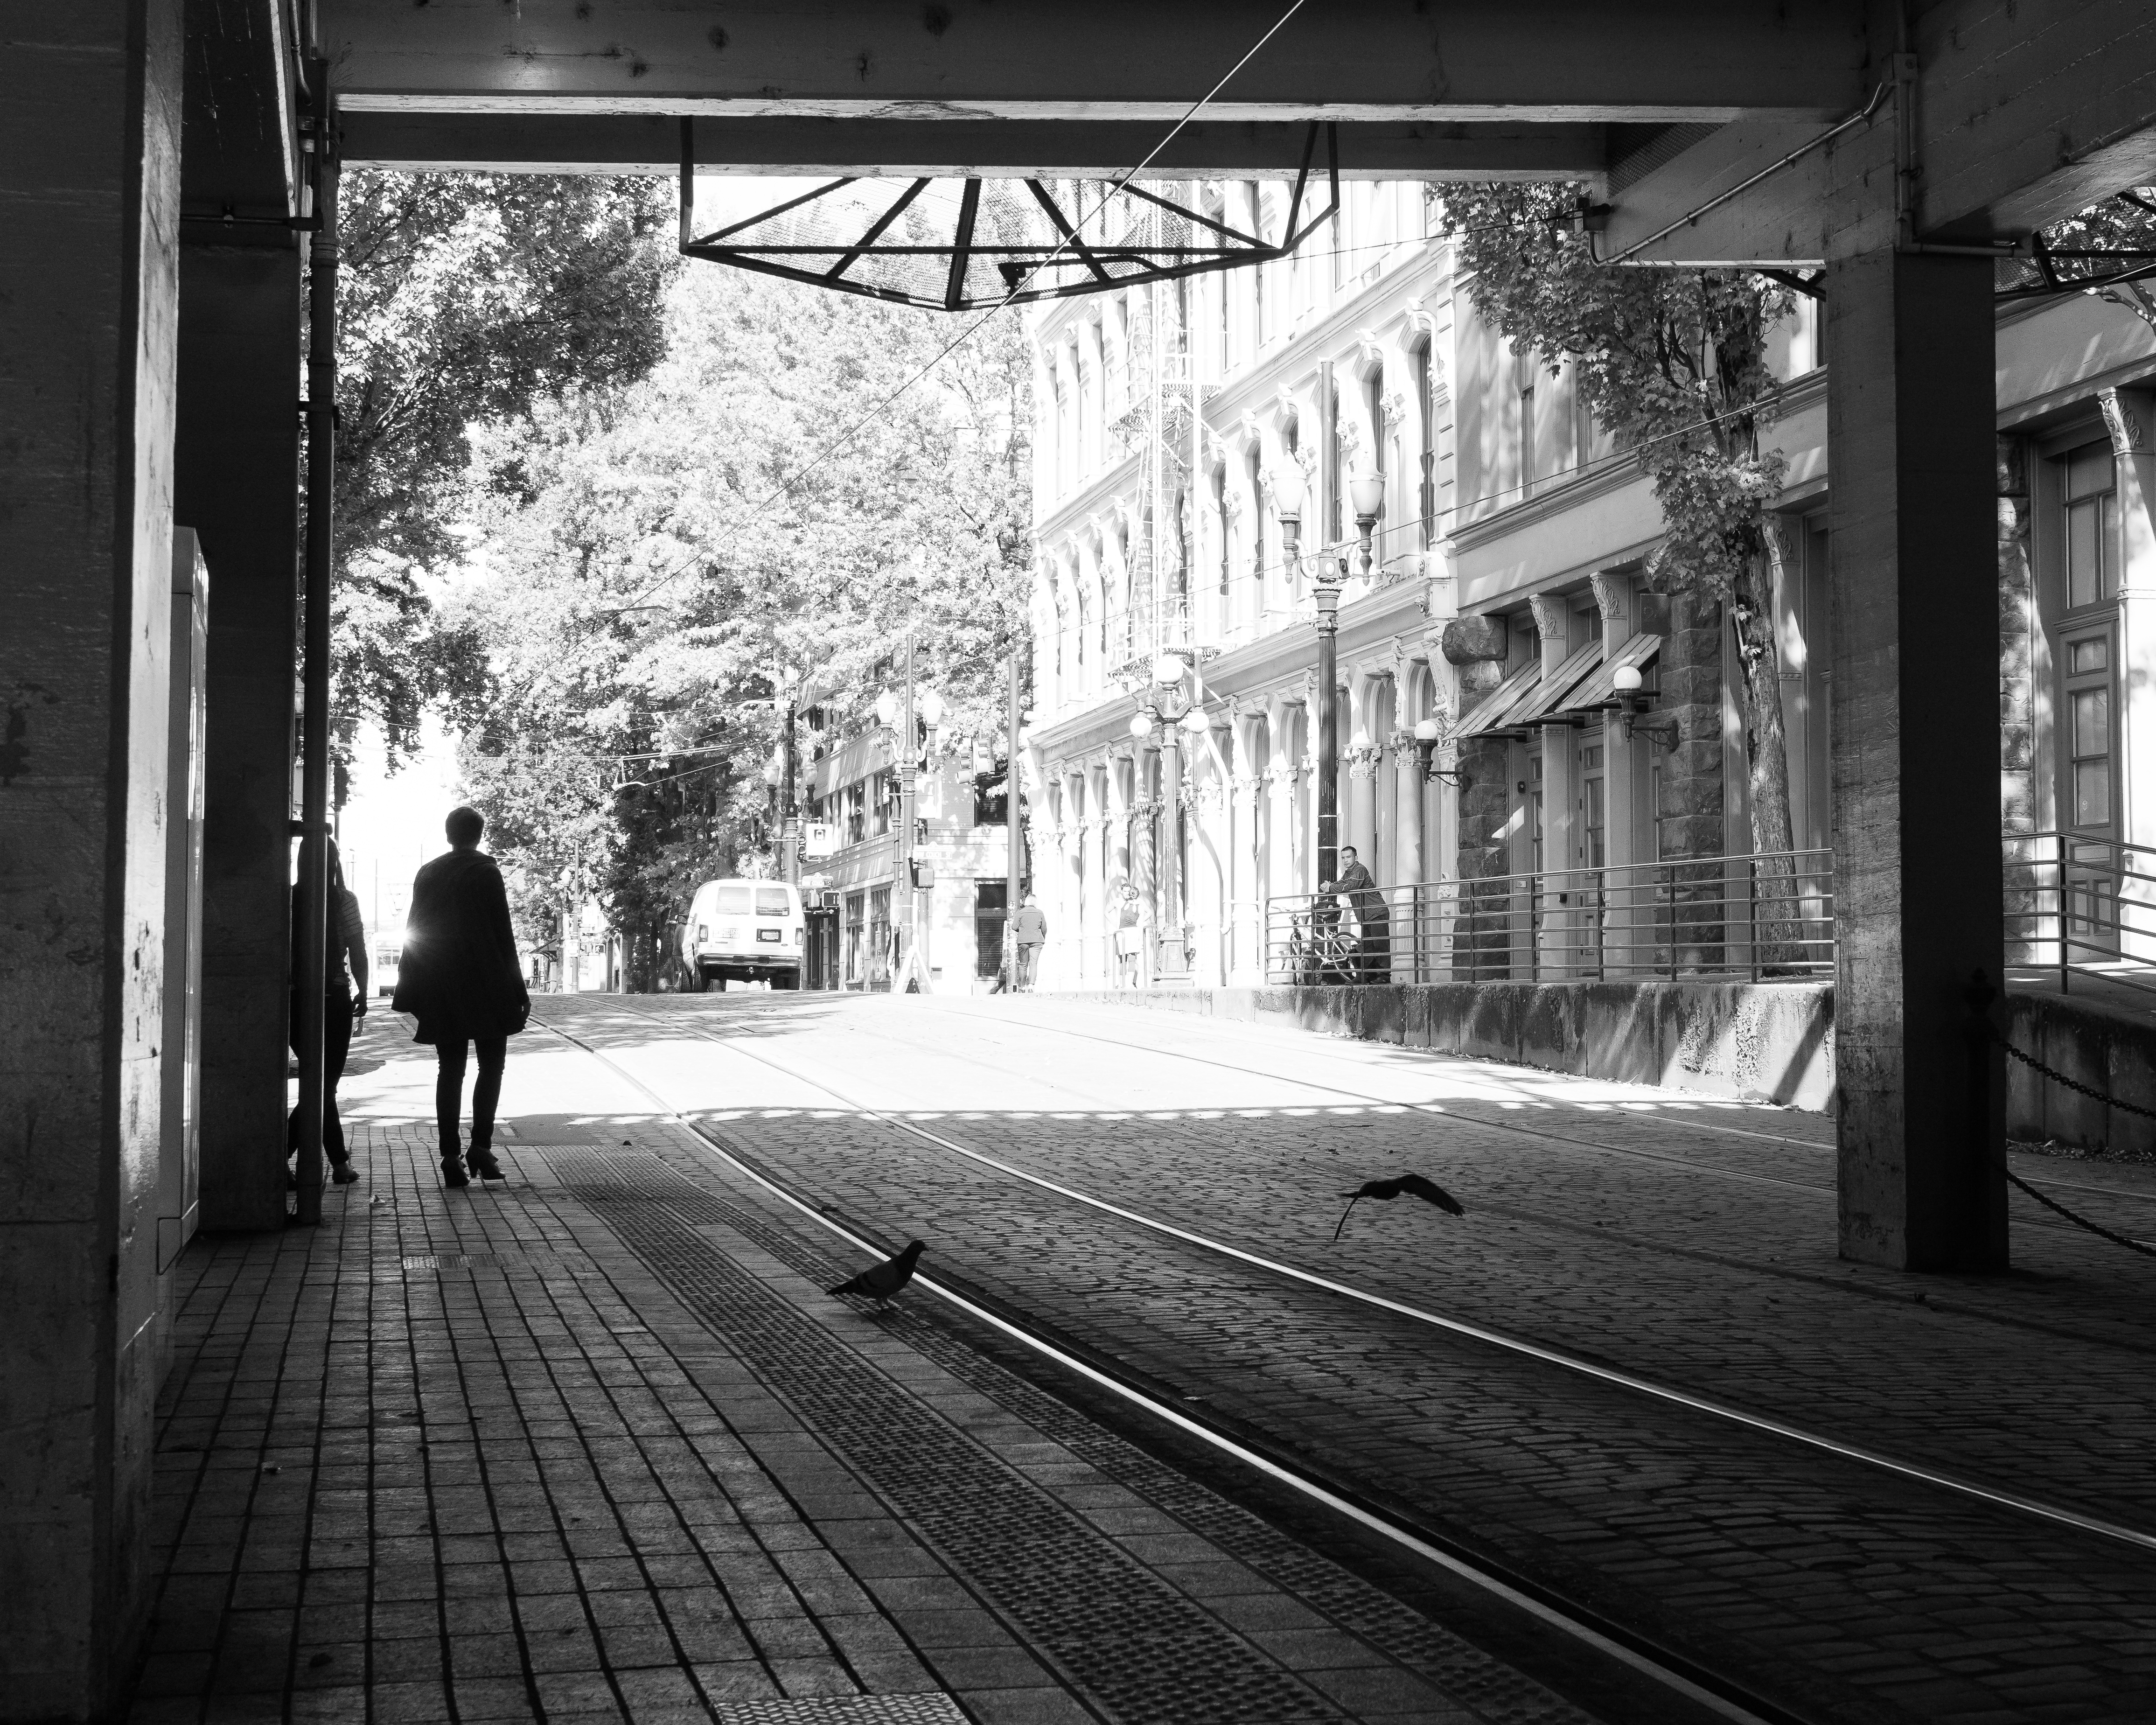
creative, light, black and white, road, white, street, photography, alley, rail, city, train, photo, transport, high, vehicle, station, contrast, black, monochrome, lane, infrastructure, photograph, snapshot, fountain, commons, shape, oregon, portland, max, skidmore, brooke, hoyer, urban area, monochrome photography